Kureha Station

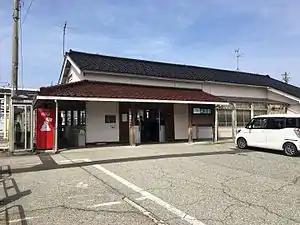
Kureha Station in March 2017

is a railway station on the Ainokaze Toyama Railway Line in the city of Toyama, Toyama Prefecture, Japan, operated by the third-sector railway operator Ainokaze Toyama Railway.